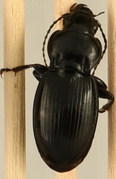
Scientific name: Cyclotrachelus torvus
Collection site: Sterling Site (STER), plot STER_006